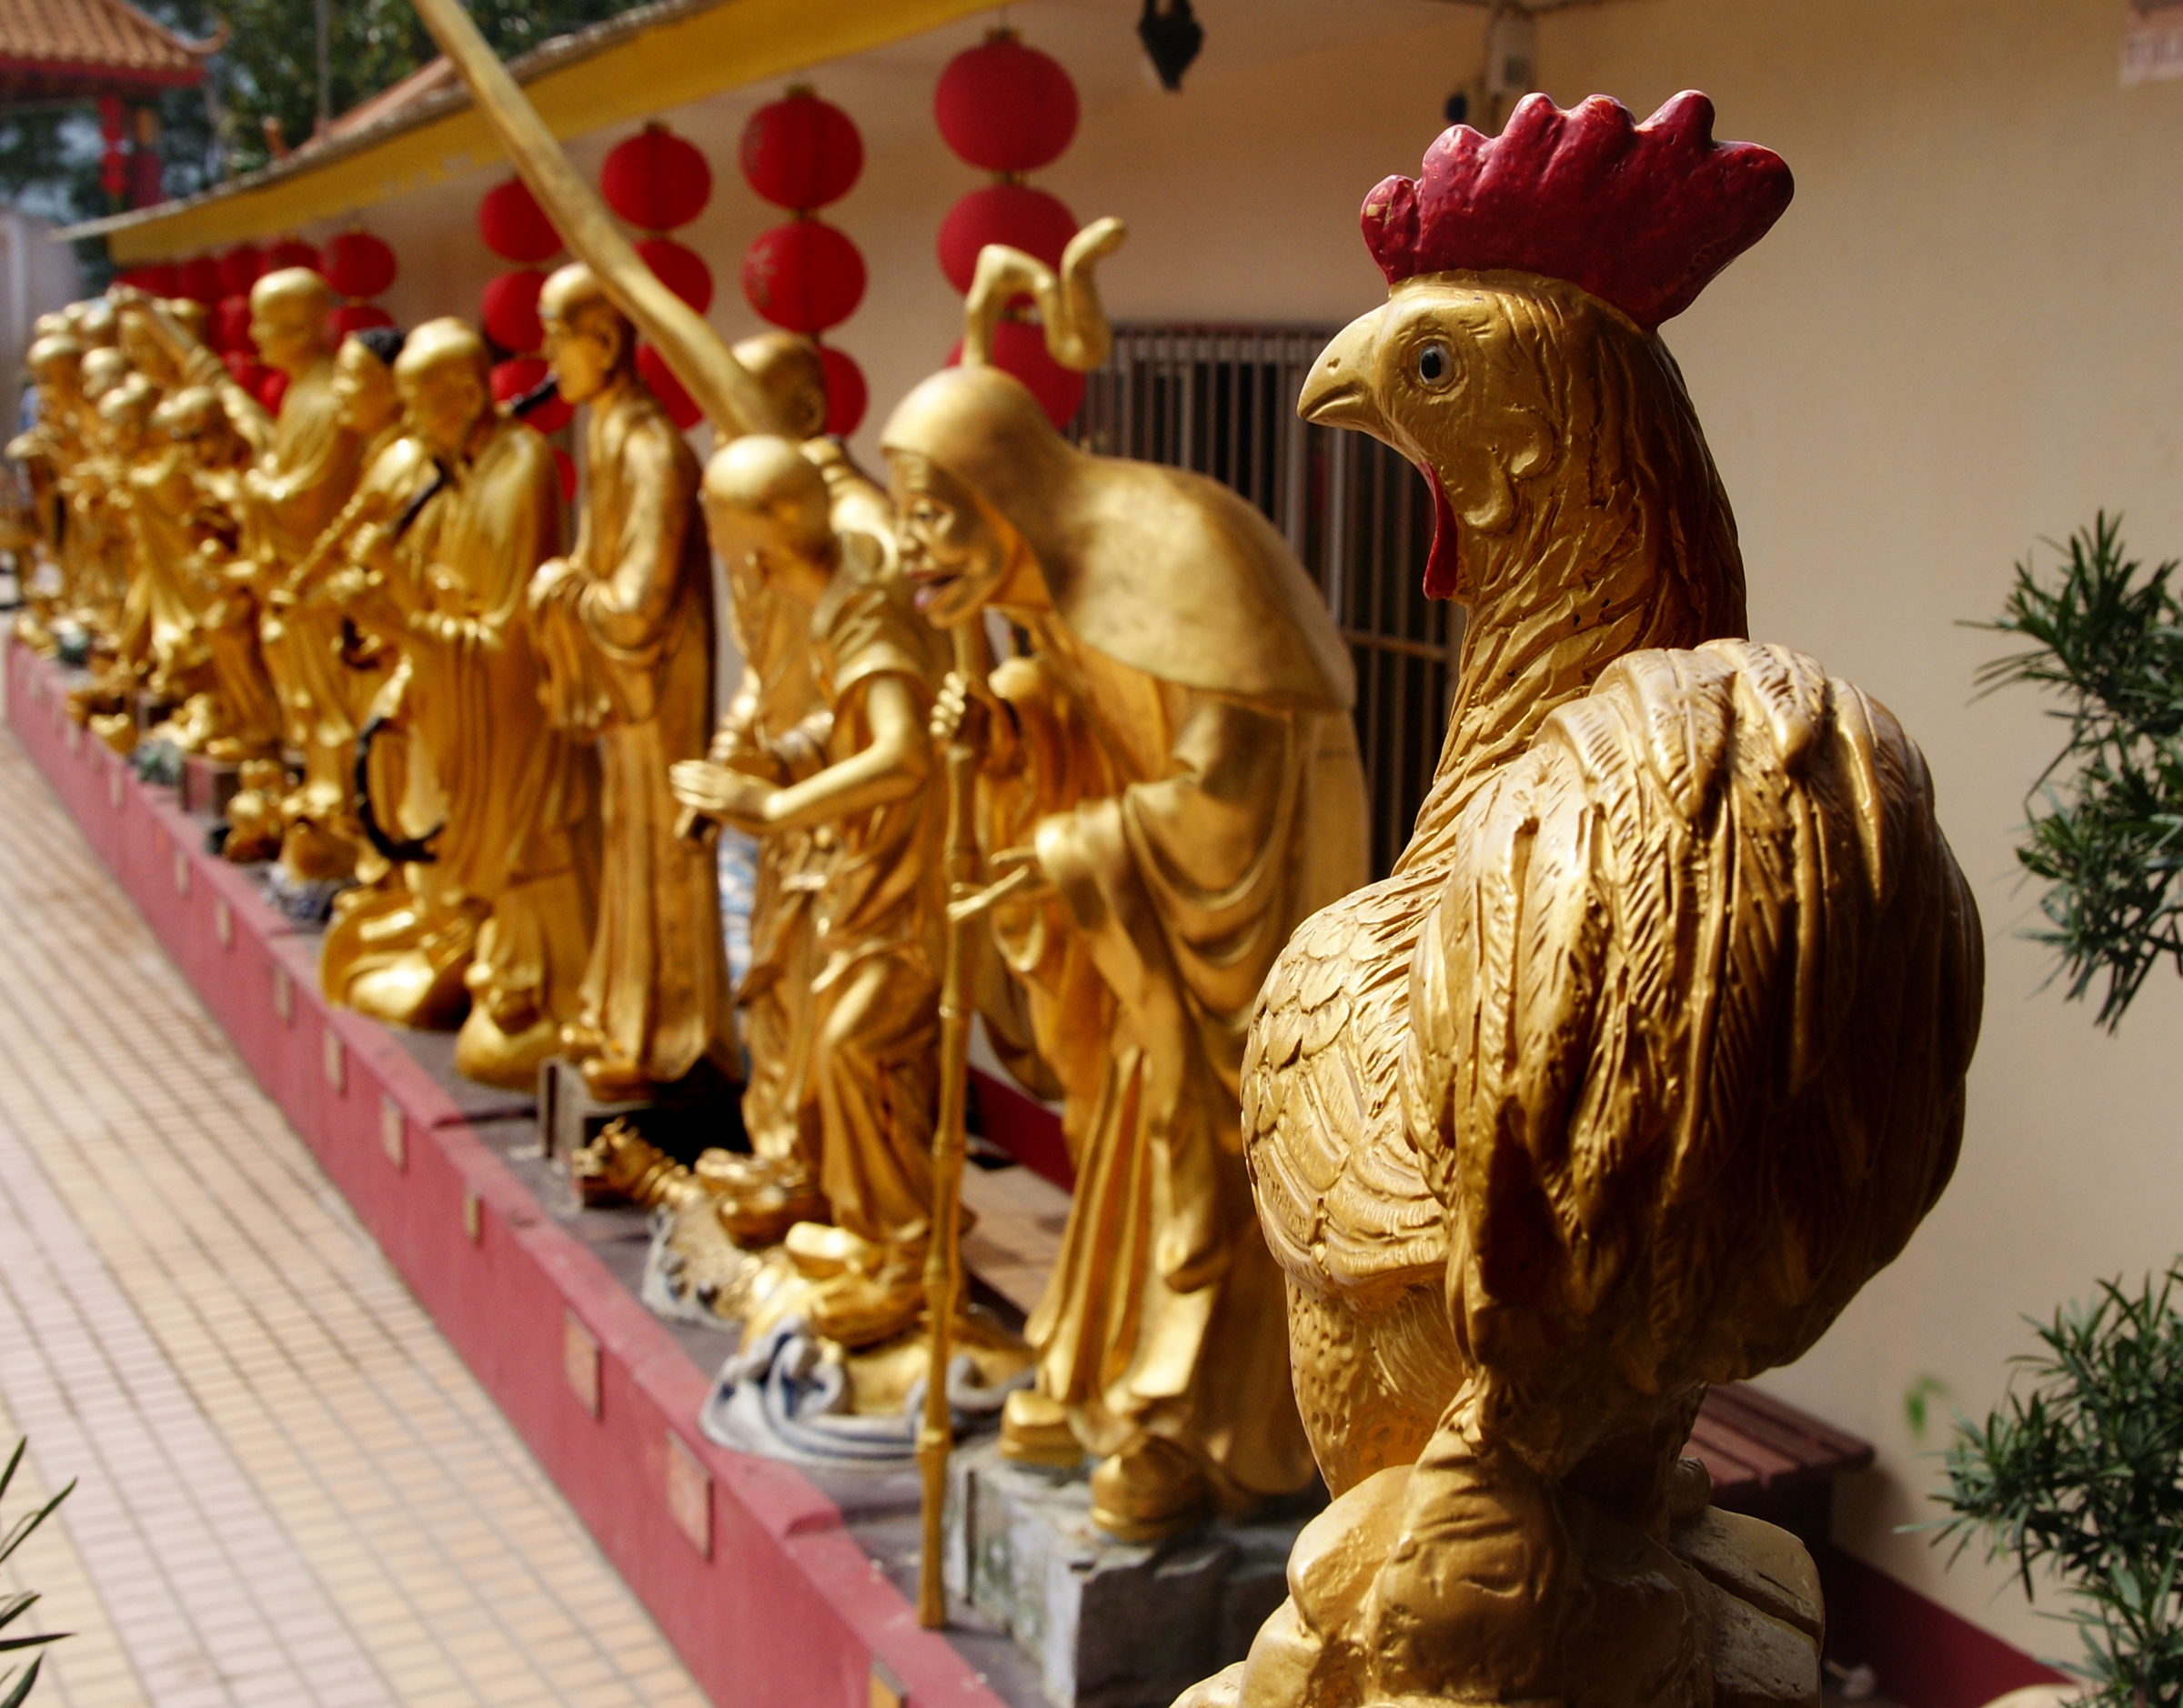
flower, monument, statue, toy, sculpture, art, publicdomain, temple, carving, hongkong, hongkongsightseeing, buddhisttemple, buddhaimages, 10000buddhasshatin, lordbuddha